Edward Thonen

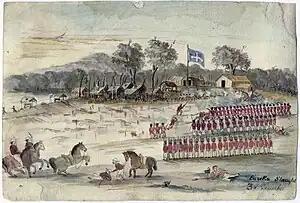
"Eureka Slaughter" by Charles Doudiet (1854)

Thonen immigrated to the Ballarat Goldfields of Victoria, Australia. No immigration record apparently survives in Australian archives, but his death certificate indicates that he had been in Victoria for one to two years when he died in December 1854. Eyewitness accounts of the events at Eureka show that he arrived in Ballarat no later than November 1853. In 1854 Thonen was a "lemonade seller" at the goldfields. He was a leader of the southern division of miners at the Eureka Stockade.